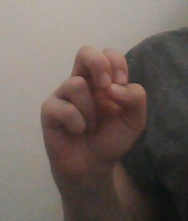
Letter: gaaf